Delaware Route 4

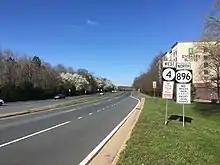
DE 4 westbound and DE 896 northbound on the Christiana Parkway past South College Avenue in Newark

DE 4 begins at an intersection with Elkton Road in the city of Newark, which heads southwest as DE 279 and northeast as DE 896. From here the route heads southeast concurrent with DE 896 on the three-lane undivided Christiana Parkway, carrying two eastbound lanes and one westbound lane. The road runs through wooded areas and passes over the Christina River before it comes to a bridge over Amtrak's Northeast Corridor railroad line. The roadway curves east and widens into a four-lane divided highway as it passes to the south of the University of Delaware's Science, Technology, and Advanced Research campus.